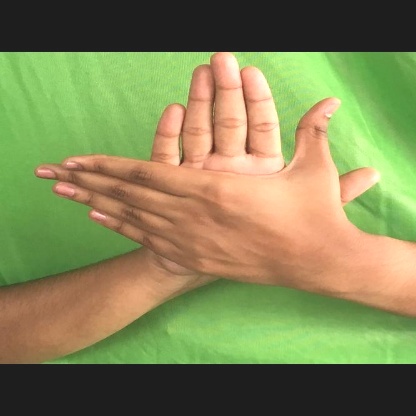
Mudra: Chakra